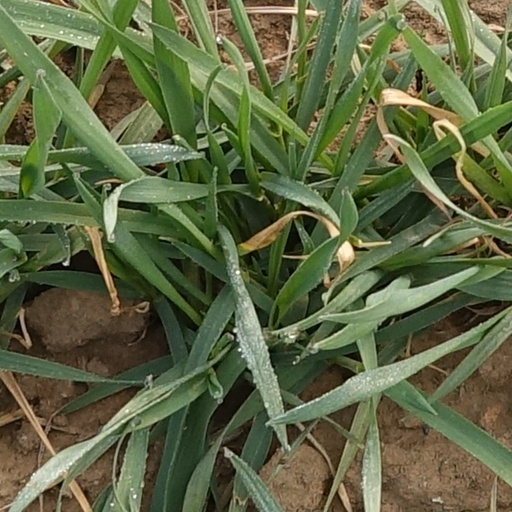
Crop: wheat